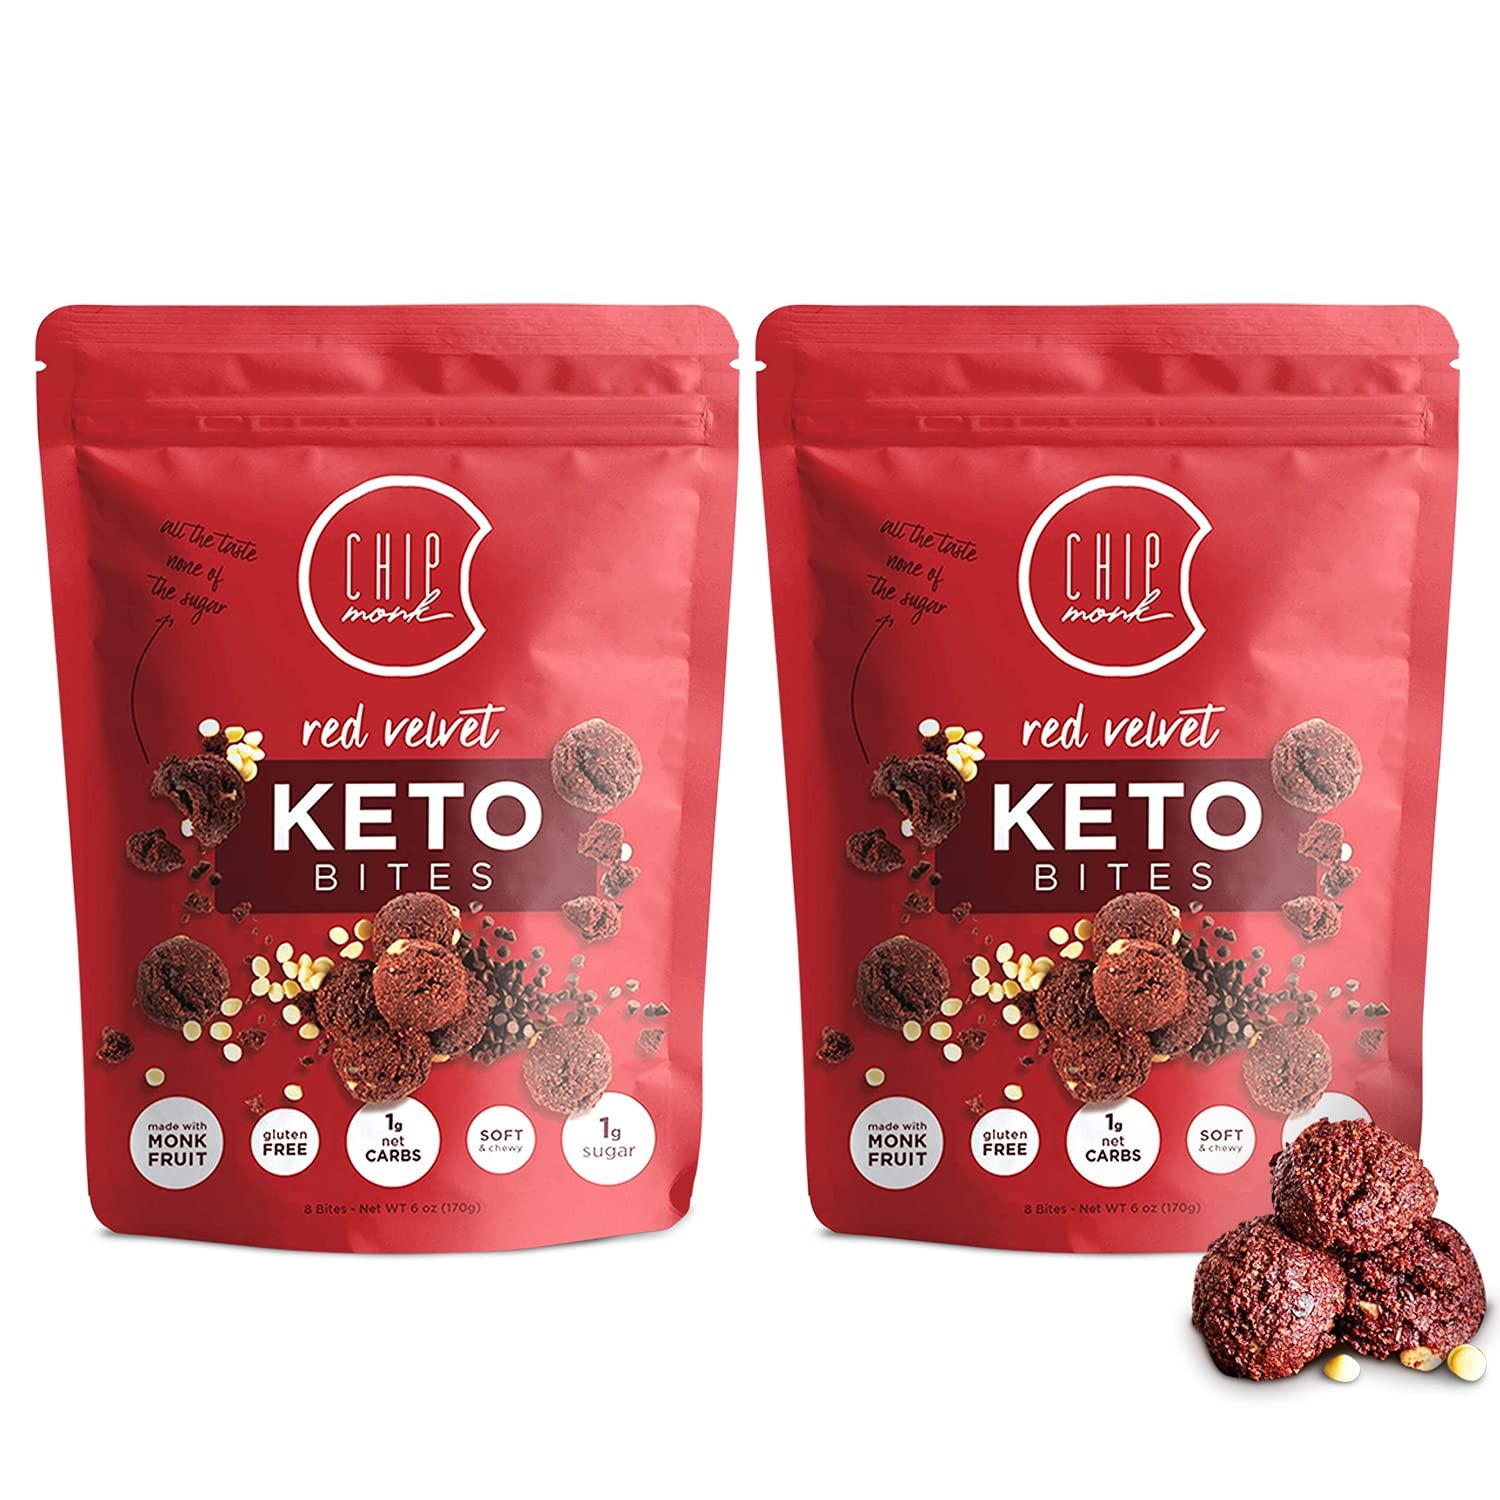
Item Name: ChipMonk Keto Cookies Bites - Red Velvet Brownie (2 Pack, 16 Bites) Low Carb Keto Snacks - Gluten-Free, High Fat, Low Sugar, Ketogenic Sweet Snack Foods, Healthy Macro Nutrition Treats
Bullet Point 1: Healthy Keto Indulgence: Savor the guilt-free delight of our Red Velvet Brownie Keto Cookies Bites, crafted with low-carb ingredients for a sweet treat that fits your keto lifestyle. Perfect for those seeking a satisfying, healthy snack without compromising on taste
Bullet Point 2: Gluten-Free Goodness: Made with almond flour, these Keto Cookie Bites are naturally gluten-free and grain-free, offering a nutritious, protein-rich snack. Enjoy a healthy cookie bite that’s as good for you as it is delicious, perfect for gluten-intolerant and keto dieters alike
Bullet Point 3: Naturally Sweetened:Sweetened with monk fruit and allulose, our cookies provide the sweet taste you crave without the sugar spikes. These low-calorie snacks deliver all the flavor with none of the guilt, making them a great addition to your healthy food choices
Bullet Point 4: On-the-Go Keto Snack: Individually packaged for your convenience, these high-protein keto cookie bites are perfect for your busy lifestyle. Whether at the gym, on the road, or at work, enjoy a low-carb snack that fuels your day and satisfies your sweet tooth
Bullet Point 5: Your Satisfaction, Guaranteed: At ChipMonk, we’re committed to creating the highest quality, delicious keto snacks. If you’re not completely satisfied, we offer easy exchanges or refunds, because your happiness with our product is our top priority.
Value: 2.0
Unit: Count

Price: 15.315